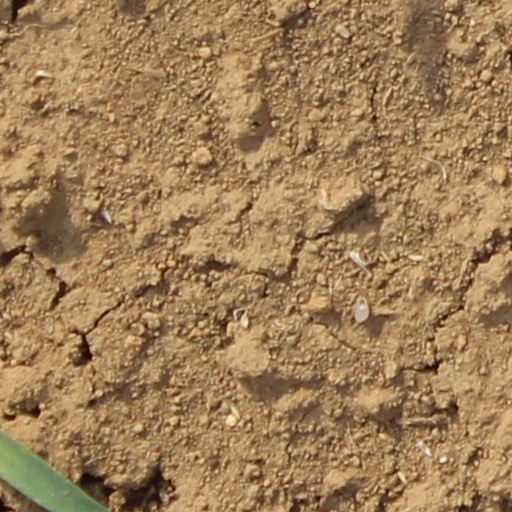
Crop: wheat